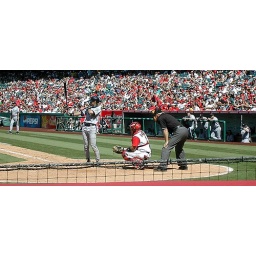
Los Angeles Angels vs. Seattle Mariners, Sunday, July 10, 2005. Great seats on first row near home plate.